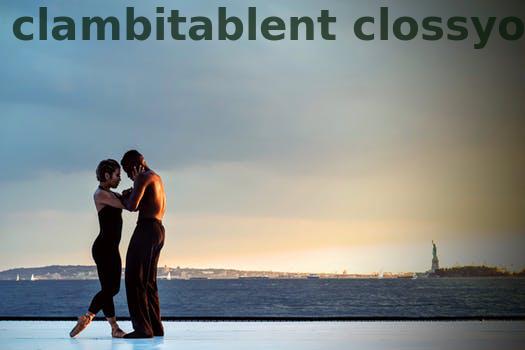
Label: Watermark